Jehu Chesson

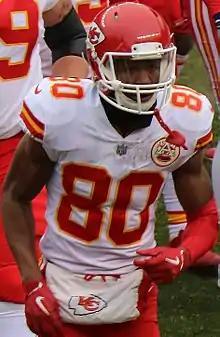
Chesson with the Chiefs in 2017

Chesson was drafted by the Kansas City Chiefs in the fourth round, 139th overall, in the 2017 NFL draft. In Week 9, against the Dallas Cowboys, he recorded a 10-yard reception for the first catch of his NFL career. He finished his rookie season with two receptions for 18 yards and no touchdowns. He was waived on 1 September 2018.